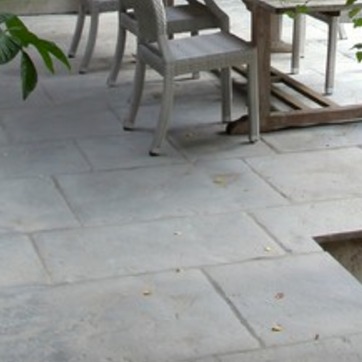
Material: stone